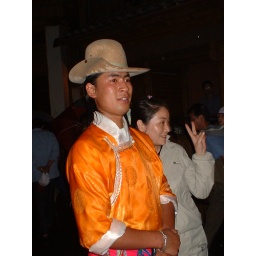
boy by the lake